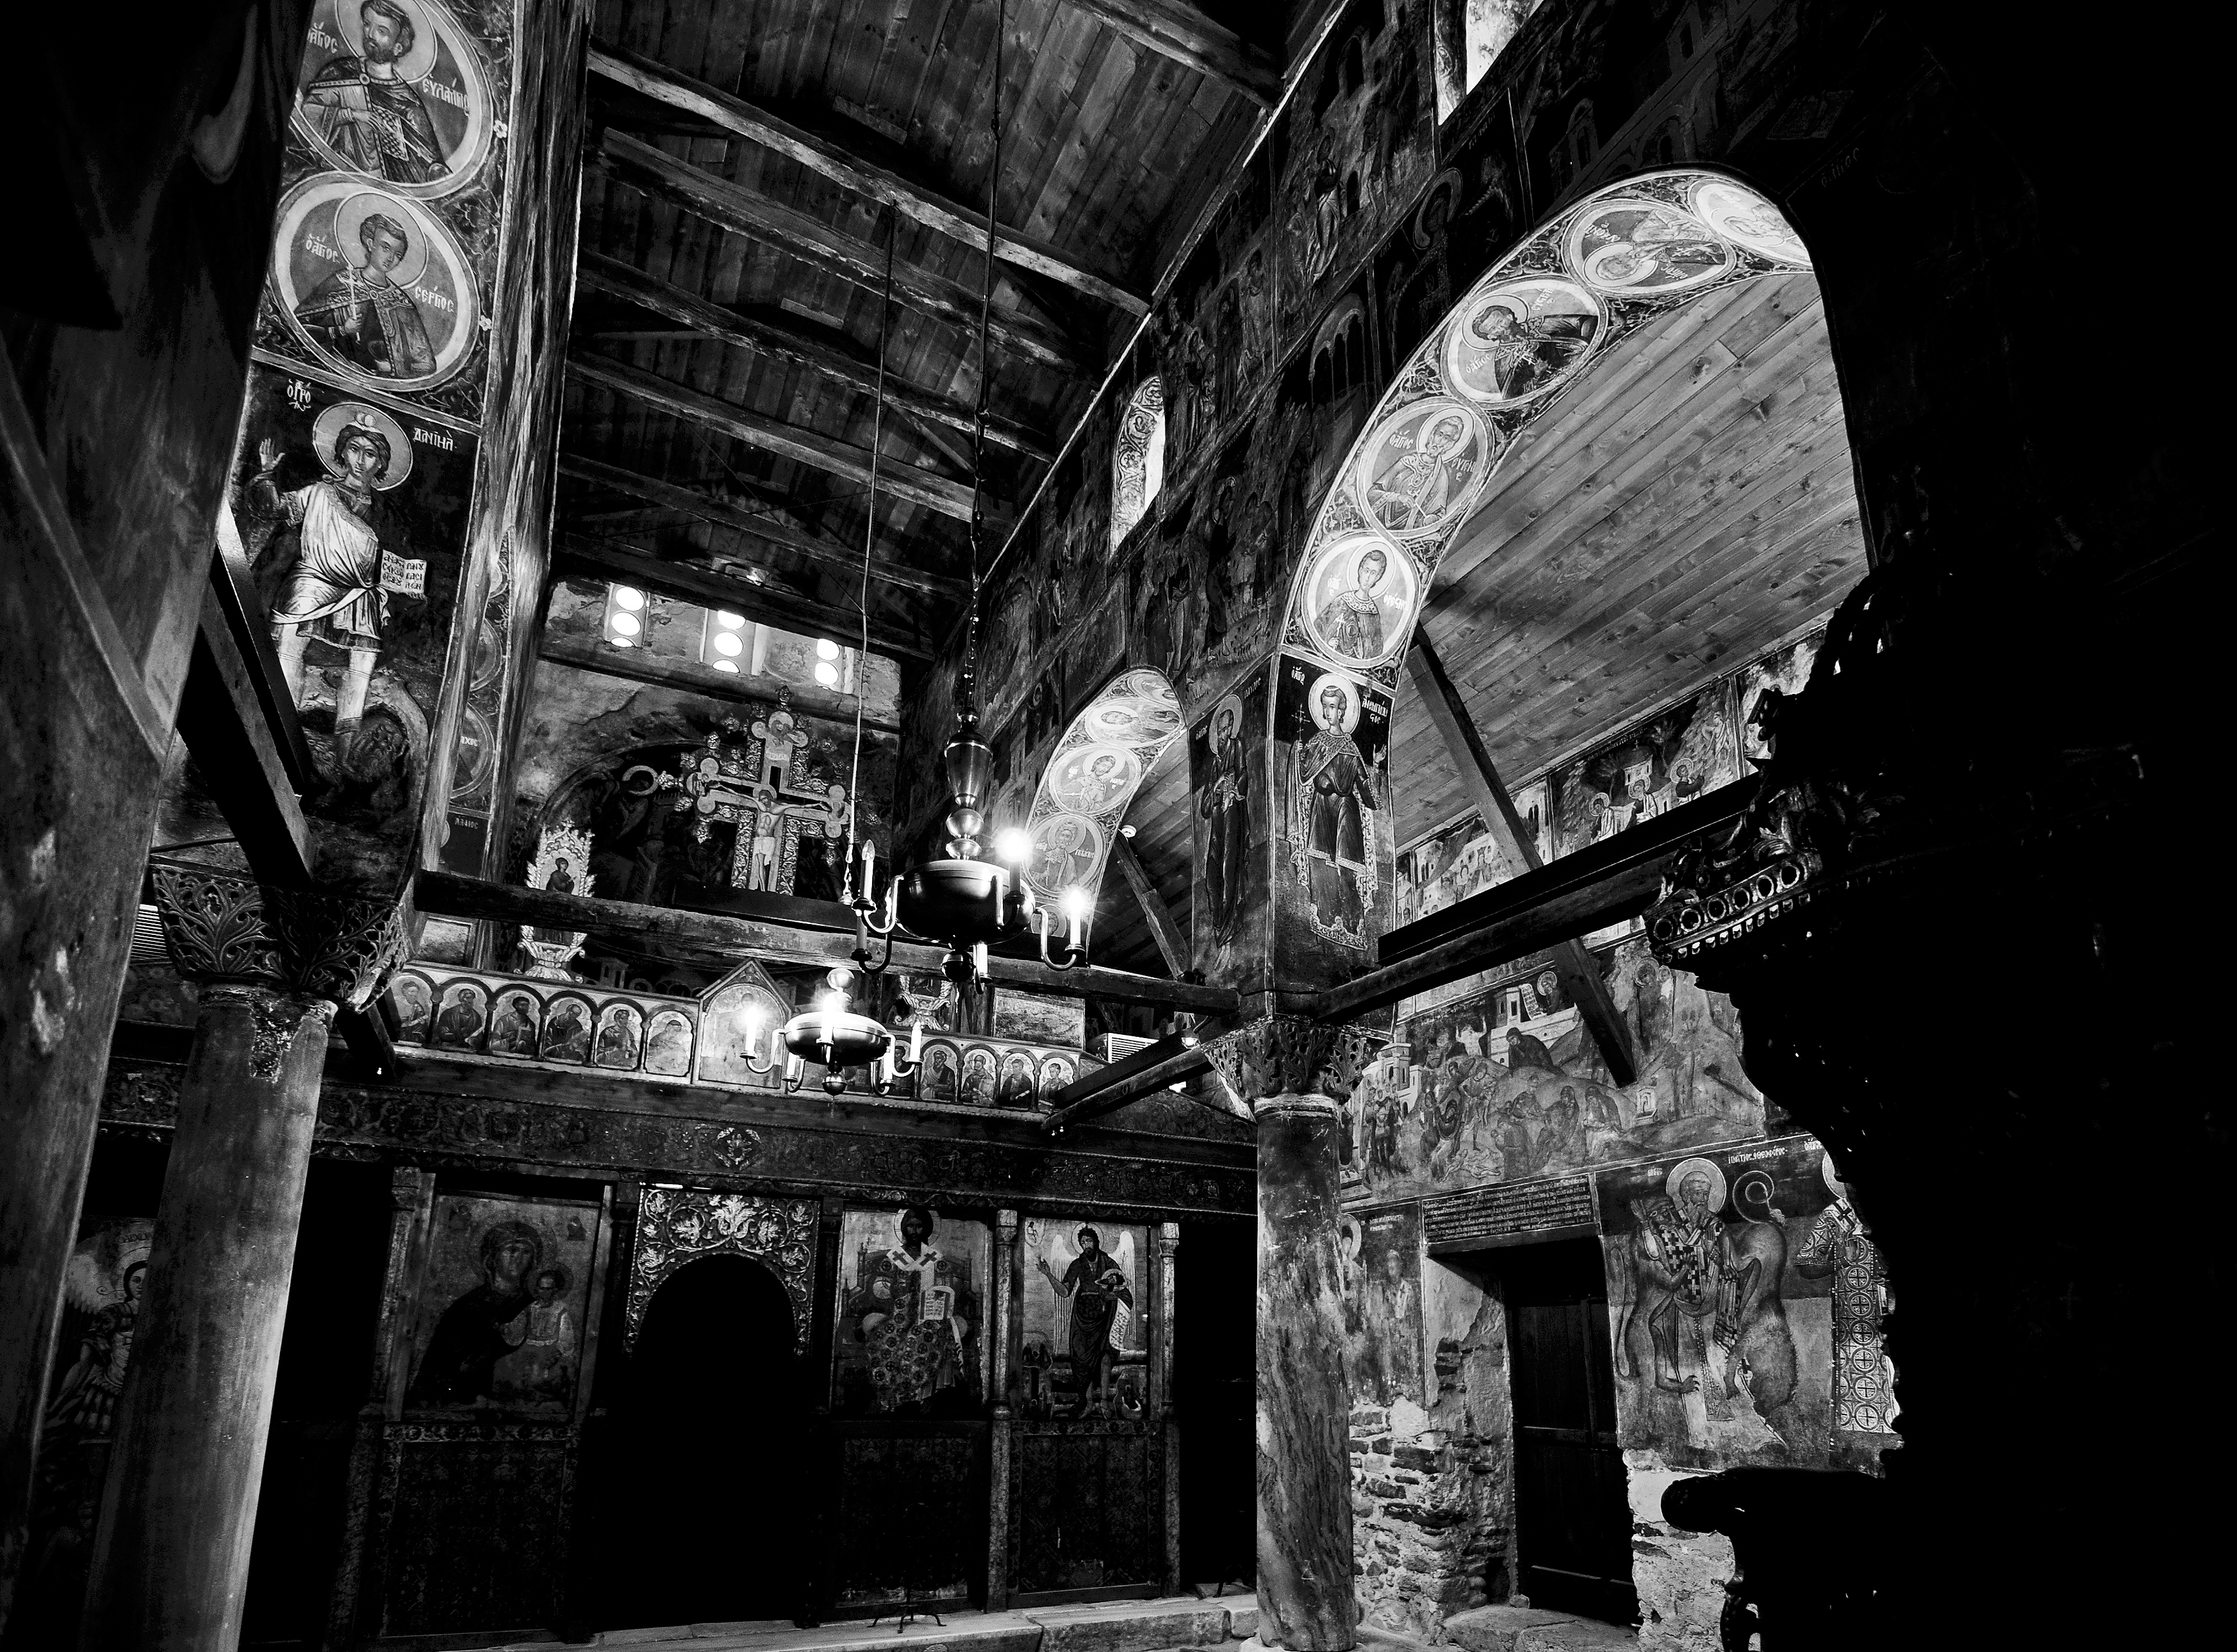
sea, coast, black and white, architecture, night, photography, interior, europe, arch, column, museum, darkness, church, black, monochrome, painting, capital, art, temple, iconography, arches, symmetry, europa, fisheye, history, christianity, arc, orthodox, nave, unesco, eastern, basilica, fresco, apse, murals, icon, worldheritage, icons, bulgaria, burgas, byzantine, biserica, arhitectura, orthodoxy, iconografie, icoana, iconostas, iconostasis, ortodoxa, fresca, frescoes, arce, capitel, byzantium, nesebar, bulgarian, nessebar, mesembria, muzeu, nesebur, svetistefan, churchofststephen, threenave, coloana, eik n, monochrome photography, ancient history